List of Lockheed C-130 Hercules operators

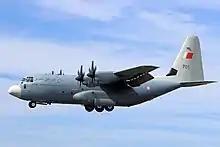
A C-130J with the Bahraini Air Force

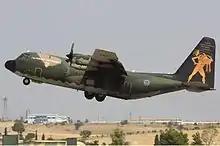
Hellenic C-130H taking off

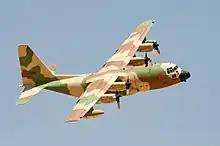
Israeli KC-130H Hercules

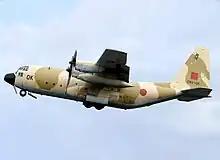
Royal Moroccan Air Force Lockheed C-130H Hercules

The Japan Defense Agency ordered the C-130H which was the newest model in 1981. The Japan Air Self-Defense Force (JASDF) purchased 16 in total to replace aging C-1 and YS-11P aircraft. The C-130Hs were received from 1984 to 1998.